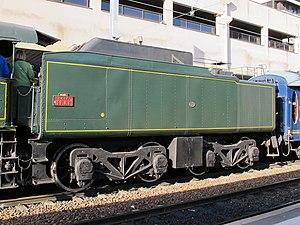
Le tender 38 A 1 de la 231 K 8 en gare de Paris-Lyon le 15 septembre 2013.
Les Pacific du P.L.M forment une famille de locomotives à vapeur Françaises fabriquées de 1911 à 1932 pour le compte de la Compagnie du Paris Lyon Méditerranée
Baume & Marpent est une entreprise de construction métallique et ferroviaire de la Région du Centre qui illustre l’expansion industrielle de la Belgique au cours des XIXᵉ et XXᵉ siècles.